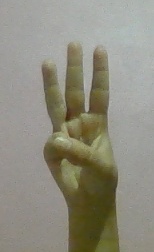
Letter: thaa